CSX Transportation

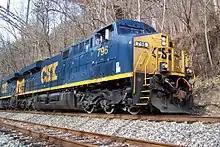
A new CSX ES44AH in the YN3 paint scheme

CSX has rebuilt a significant number of locomotives. Some of their EMD GP38-2, GP40-2, and SD40-2 locomotives have been rebuilt to Dash 3 standards with updated Wabtec Electronically Controlled Air Brakes, air conditioning, automated starting controls, a crash safe cab, a new electronic control stand, and Positive Train Control (PTC). In 2019, 25 SD70AC locomotives were rebuilt at the CSX Huntington Heavy Repair Facility, with rebuilt prime movers, in-cab electronic and comfort improvements, New York Air Brake CCB II airbrake systems, and new Mitsubishi drive controls. CSX has also partnered with Wabtec to rebuild GE locomotives at their Fort Worth facility with prime movers upgraded to the FDL Advantage spec and new electronic controls such as the Wabtec Trip Optimizer Zero-to-Zero system.